Fruit

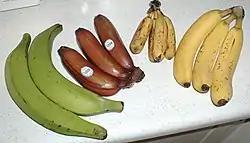
Fruits of four different banana cultivars. (Bananas are berries.)

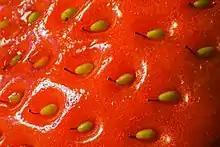
Strawberry, showing achenes attached to surface. Botanically, strawberries are not berries; they are classified as an aggregate accessory fruit.

Consistent with the three modes of fruit development, plant scientists have classified fruits into three main groups: simple fruits, aggregate fruits, and multiple (or composite) fruits. The groupings reflect how the ovary and other flower organs are arranged and how the fruits develop, but they are not evolutionarily relevant as diverse plant taxa may be in the same group.